Micro Machines (video game)

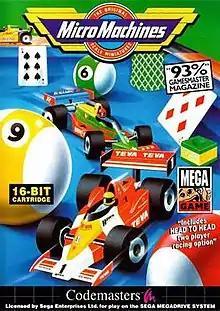
Mega Drive cover art

Micro Machines is a racing game developed by Codemasters and originally published by Camerica for the Nintendo Entertainment System in 1991. Themed around Galoob's Micro Machines toys, players race in miniaturised toy vehicles around various environments. The game is the first installment in the "Micro Machines" video game series.